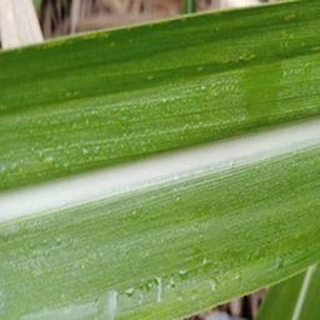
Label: healthy_sugarcane